Mary Wickes

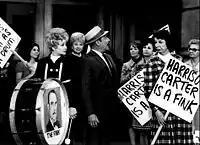
Mary Wickes (right) with Lucille Ball and Gale Gordon in episode "Lucy Goes on Strike" from "Here's Lucy" (1969)

Wickes's first Broadway appearance was in Marc Connelly's "The Farmer Takes a Wife" in 1934 with Henry Fonda. She began acting in films in the late 1930s and became a member of the Orson Welles troupe on his radio drama "The Mercury Theatre on the Air"; she also appeared in Welles's film "Too Much Johnson" (1938). One of her early film appearances was in "The Man Who Came to Dinner" (1942), reprising her stage role of Nurse Preen.